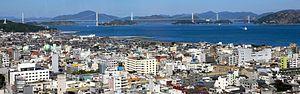
Imabari est une ville du Japon, située dans la préfecture d'Ehime sur l'île de Shikoku.